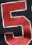
Number: 5